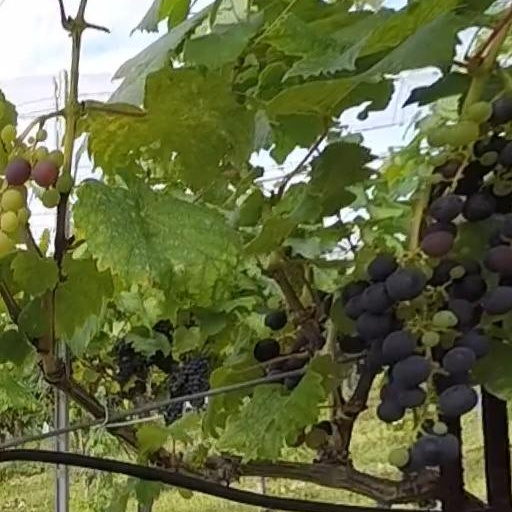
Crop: grape